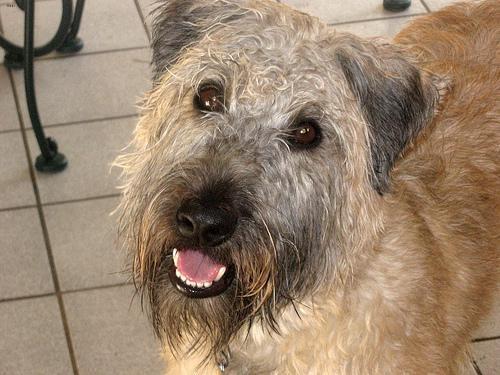
wheaten terrier